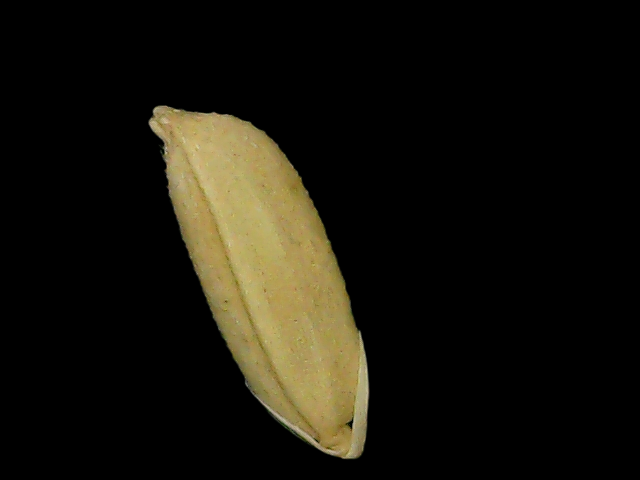
Rice variety: Br23